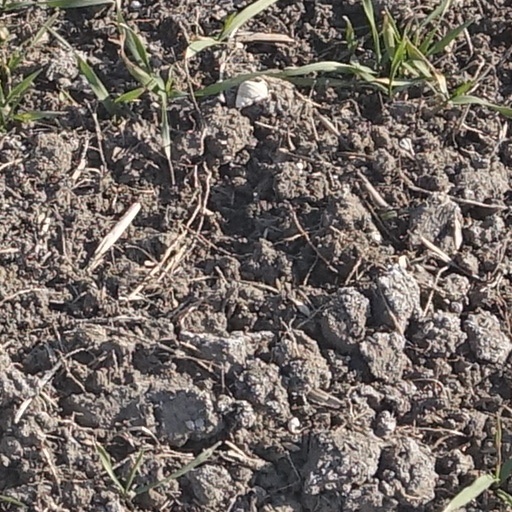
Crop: wheat